Palazzo Alliata di Villafranca

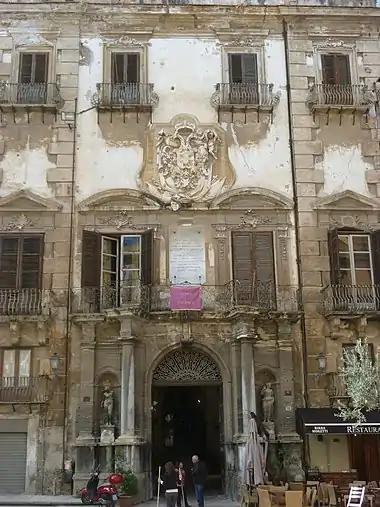

The Palazzo Alliata di Villafranca is former aristocratic palace, now converted into a museum, located just off Via Vittorio Emanuele (ancient Via Cassaro) facing the Piazza Bologni which opens two blocks west of the Quattro Canti intersection, in the ancient quarter of the Albergaria of the city of Palermo, region of Sicily, Italy.